Maglalatik

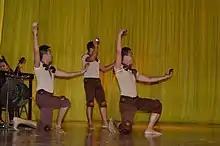
A performance of Maglalatik

The Maglalatik (also known as Manlalatik or Magbabao) is a folk dance from the Philippines performed by male dancers. Coconut shell halves are secured onto the dancers' hands and on vests upon which are hung four or six more coconut shell halves. The dancers are shirtless and wear only red pants. The dancers dance by hitting one coconut shell with the other; sometimes the ones on the hands, the ones on the body, or the shells worn by another performer, all in time to a fast drumbeat.